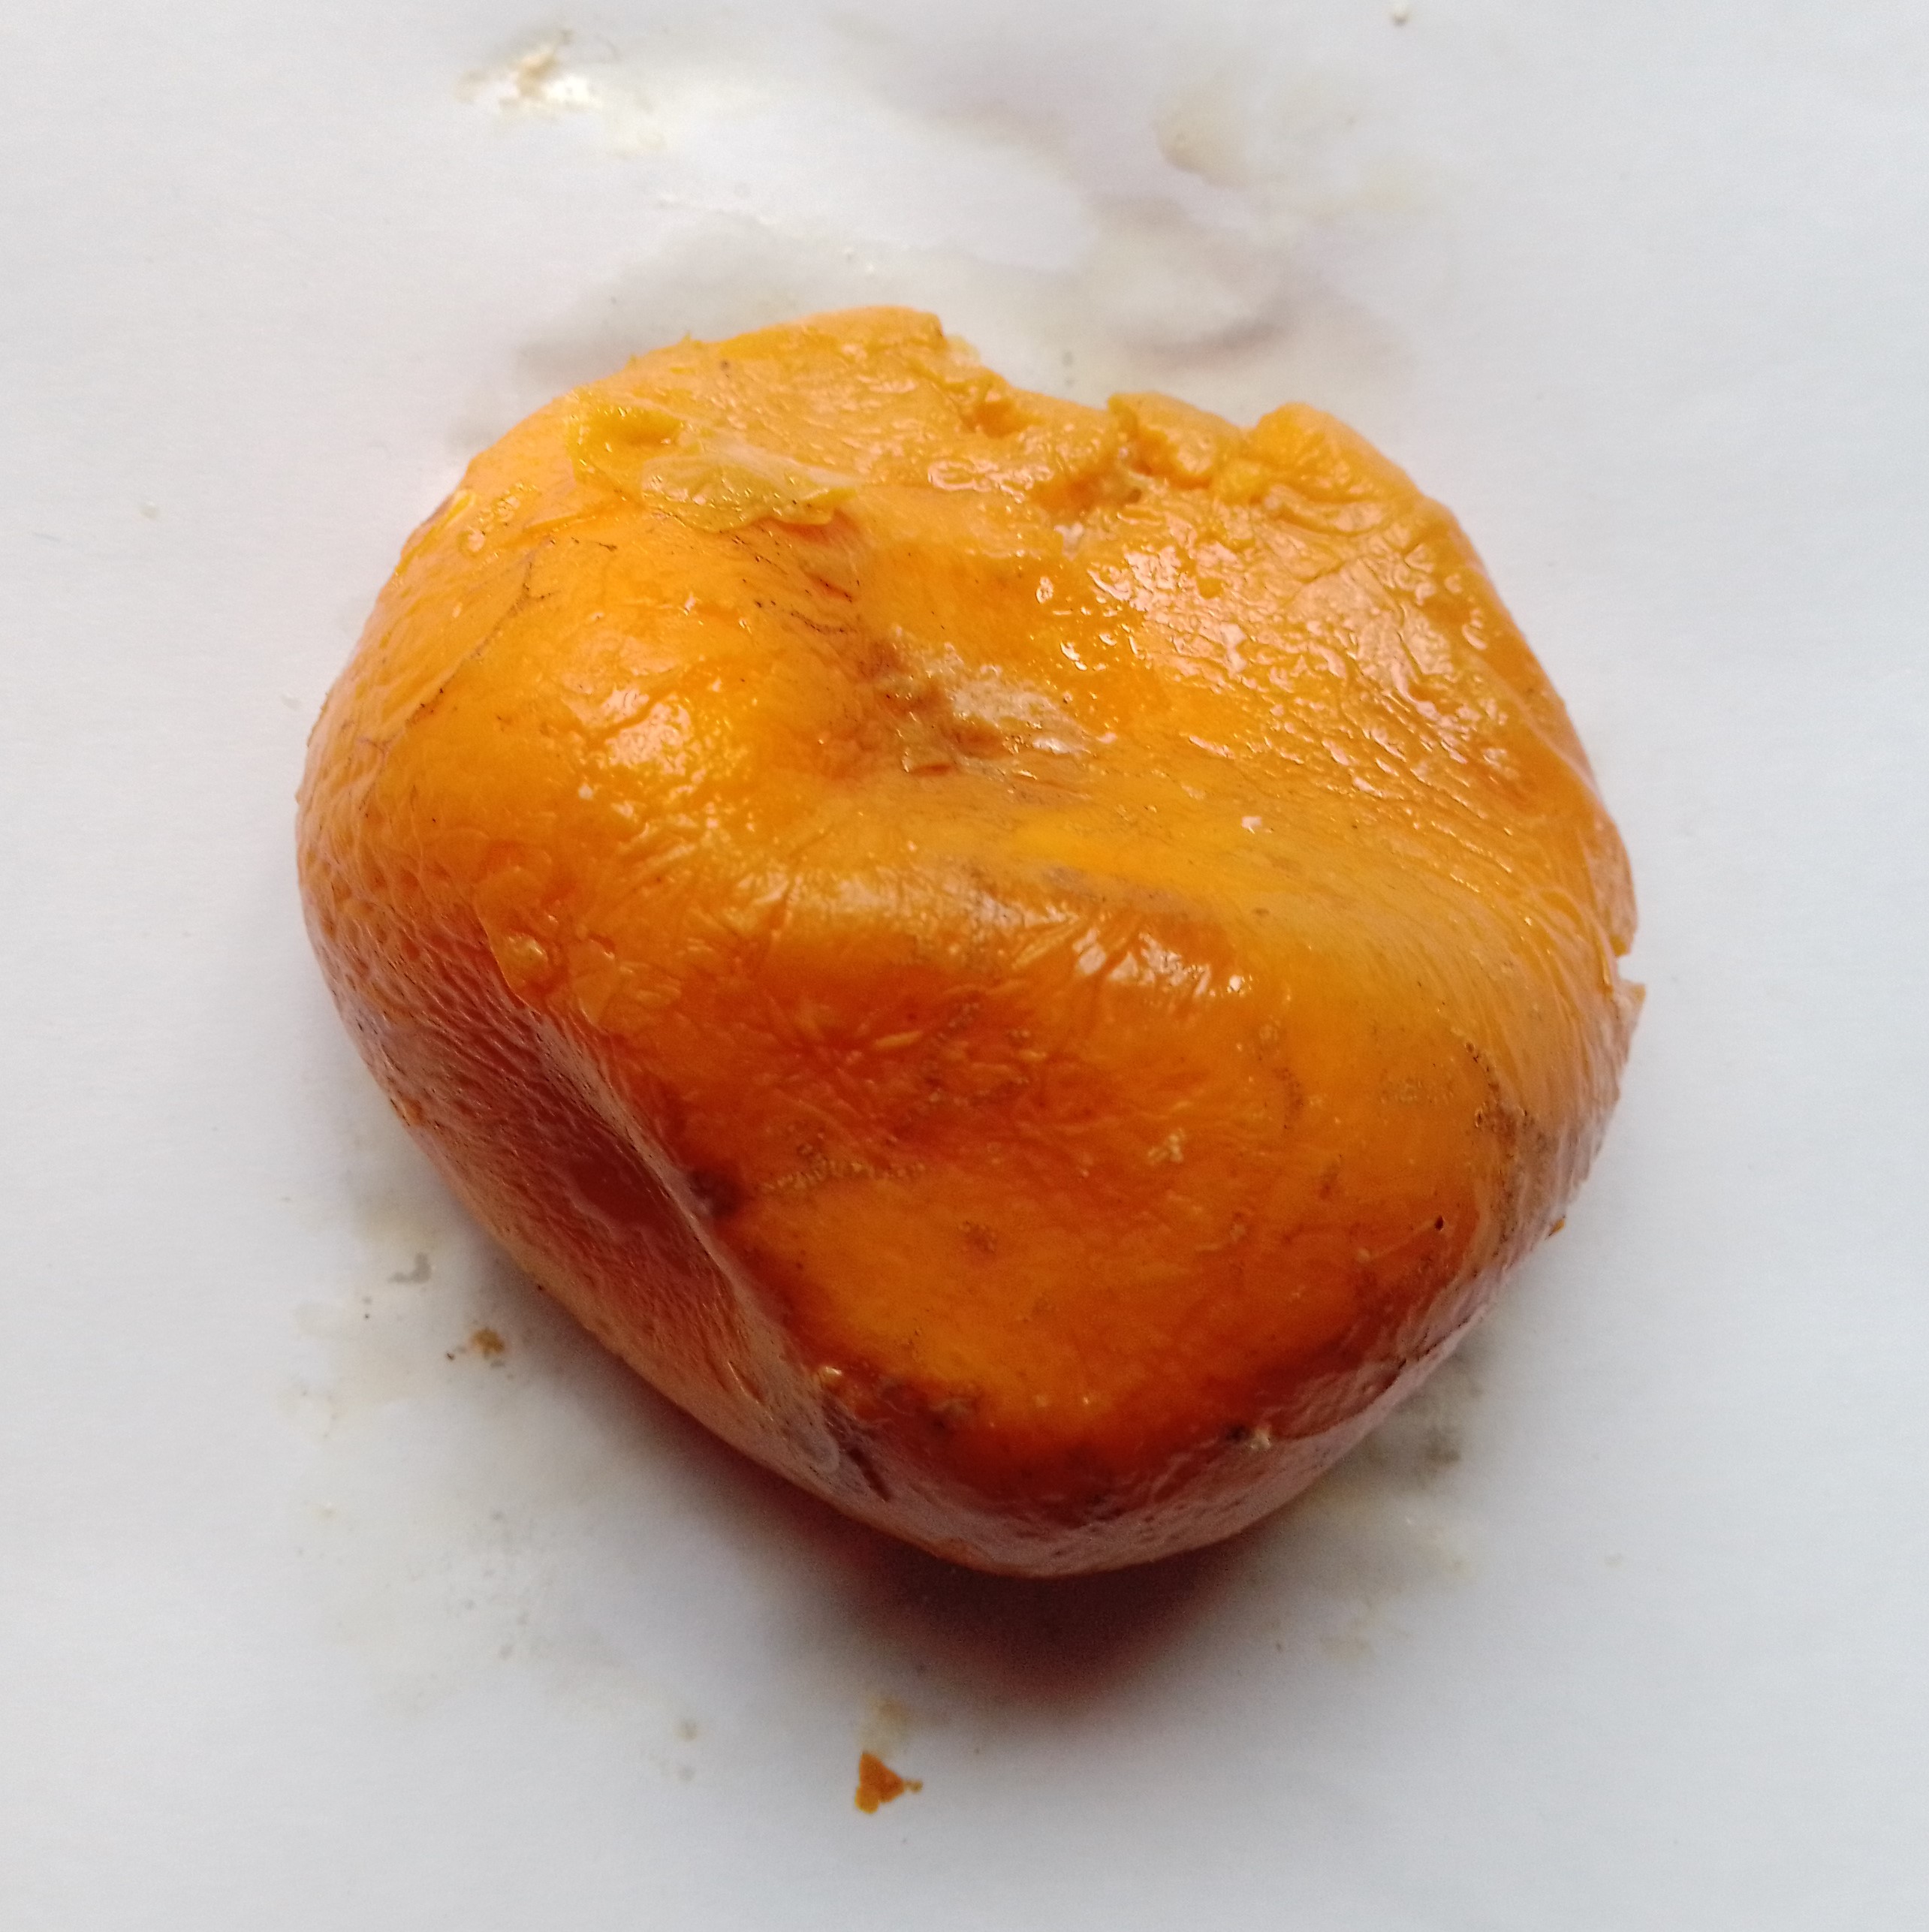
Fruit: orange
Condition: rotten